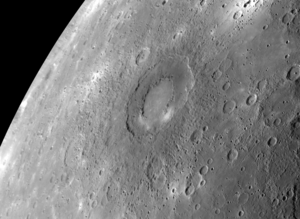
Rachmaninoff est un cratère d'impact en anneau de crête sur Mercure. Ce bassin, dont la première image en intégralité a été réalisée lors du troisième survol de Mercure par MESSENGER, a rapidement été identifié comme une caractéristique d'un grand intérêt scientifique, en raison de son aspect frais, de ses plaines intérieures distinctement colorées et des auges d'extension sur son sol. La morphologie de Rachmaninov est similaire à celle de Raditladi, qui est l'un des plus jeunes bassins d'impact sur Mercure. L'âge de Raditladi est estimé à un milliard d'années. Rachmaninov ne semble être que légèrement plus âgé.